Magdalen Green railway station

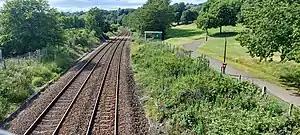
This picture was taken from the footbridge, which is the only surviving element of the otherwise demolished station. However, the fence begins to form a bay shape near the green shed, which would have cleared a space for the platform.

Magdalen Green railway station served the area of Magdalen Green, Dundee, Scotland from 1878 to 1956 on the Dundee and Perth Railway.